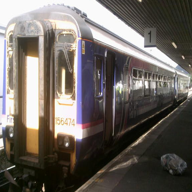
Vehicle type: Trains